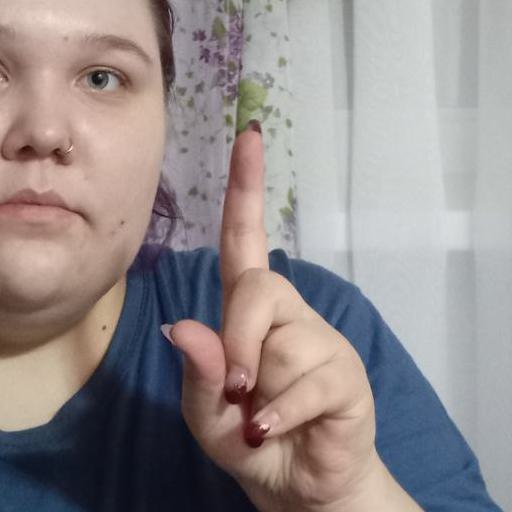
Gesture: one